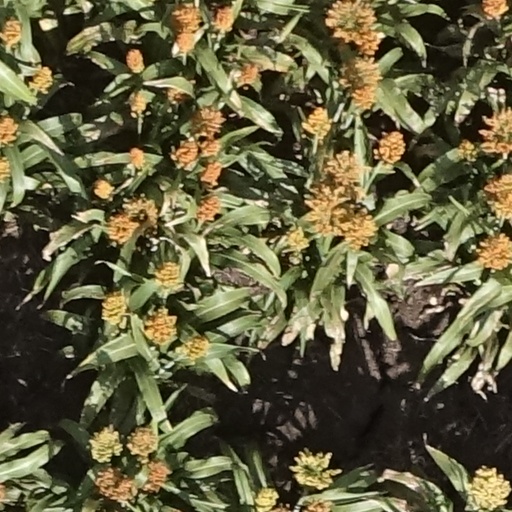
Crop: sorghum